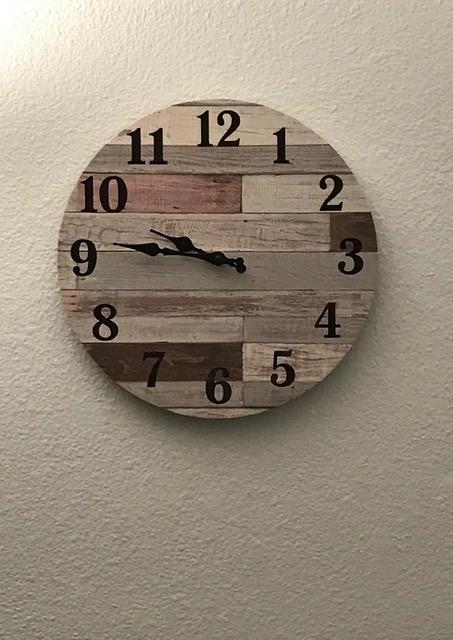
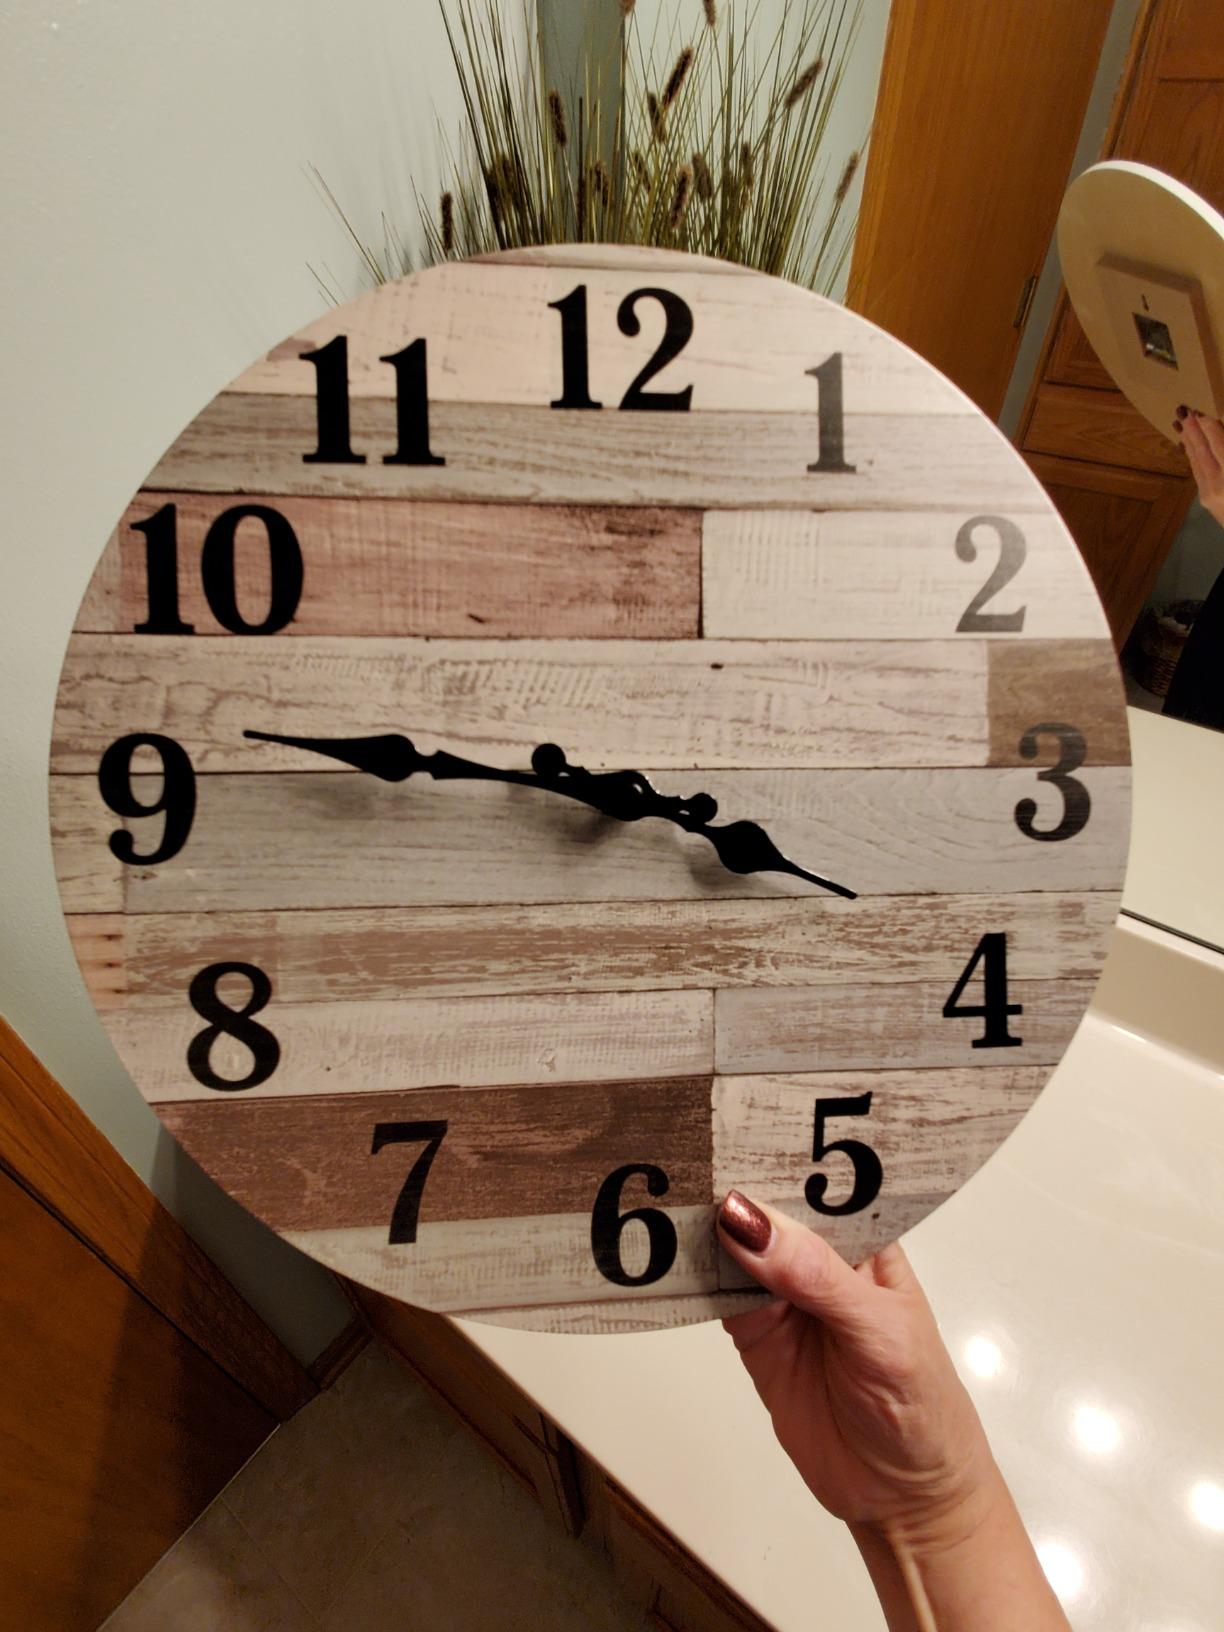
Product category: clock
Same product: yes